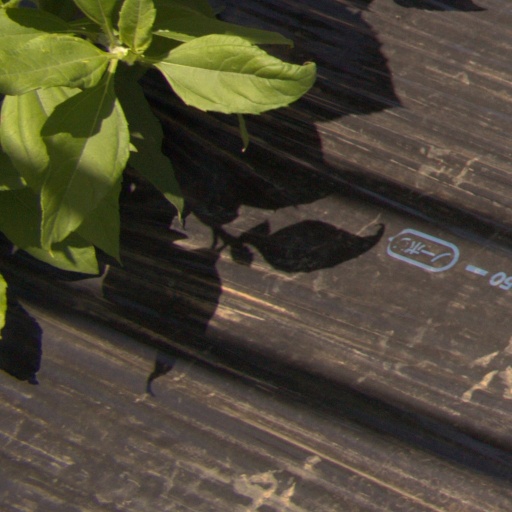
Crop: Jerusalem artichoke